Pacific Island Aviation

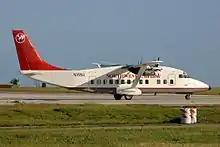
Short 360 at Antonio B. Won Pat International Airport in 2004

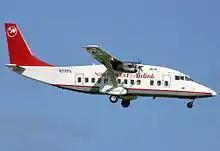
Short 360 in 2004

Pacific Island Aviation (PIA) was a commuter airline headquartered on the second floor of the Cabrera Center in Garapan, Saipan, Northern Mariana Islands. It operated passenger and cargo services. Its main base was Saipan International Airport. PIA's last flight was February 9, 2005.